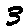
Label: 3